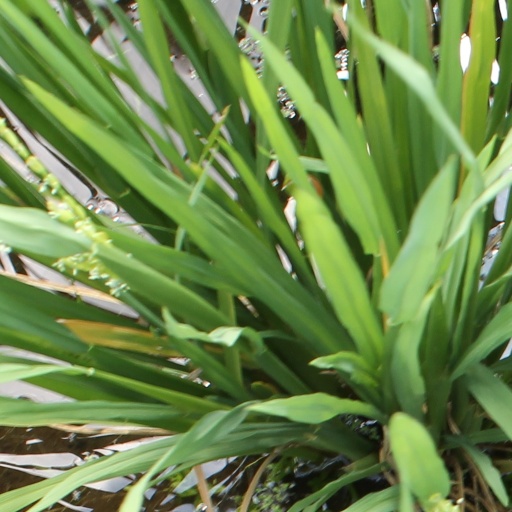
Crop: rice